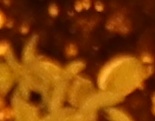
Label: Flax